Cyril Lignac

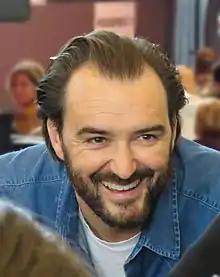
Cyril Lignac during a signing session at the Salon du Chocolat 2017

He is owner and chef of the gourmet restaurant "Le Quinzième" (1 Michelin star), also of "Le Chardenoux", a Parisian bistro located in the 11th arrondissement of Paris, another bistro located in the Saint-Germain des Près district: "Aux Prés" and two pastry shops "La Pâtisserie Cyril Lignac"